V849 Ophiuchi

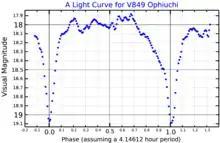
A visual band light curve for a 26 June 1992 eclipse of V849 Ophiuchi. Adapted from Shafter "et al." (1993)

V849 Ophiuchi or Nova Ophiuchi 1919 was a nova that erupted in 1919, in the constellation Ophiuchus, and reached a blue band brightness of magnitude 7.2. Joanna C. S. Mackie discovered the star while she was examining Harvard College Observatory photographic plates. The earliest plate it was visible on was exposed on August 20, 1919, when the star was at magnitude 9.4. It reached magnitude 7.5 on September 13 of that year. In its quiescent state it has a visual magnitude of about 18.8. V849 Ophiuchi is classified as a "slow nova"; it took six months for it to fade by three magnitudes.